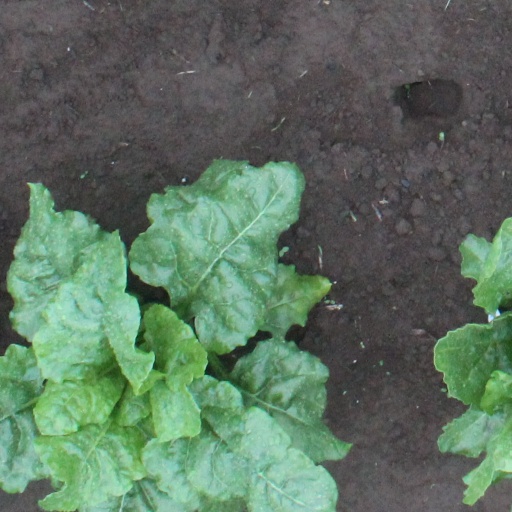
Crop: sugar beet